Jeff Unaegbu

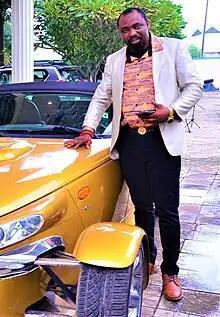
Unaegbu in 2022

Jephthah Elochukwu Unaegbu (born on 1 October 1979) is a Nigerian writer, researcher, freelance journalist, actor, and documentary film maker.